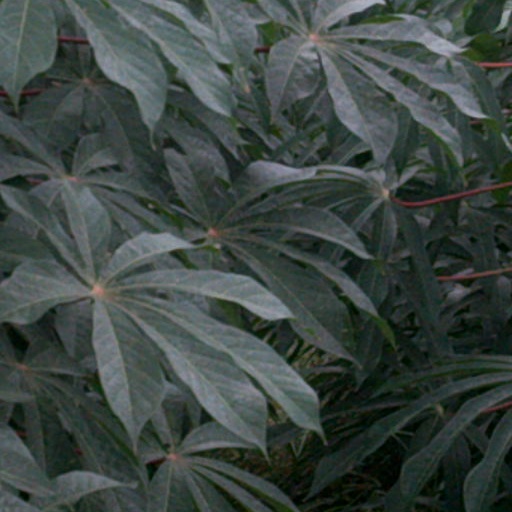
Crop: cassava